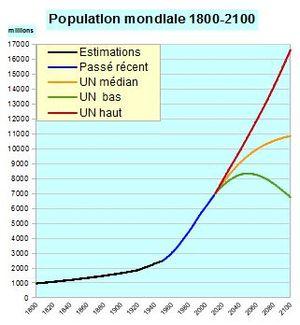
Population mondiale 1800-2100 sources
La notion de risque de catastrophe planétaire ou de catastrophe globale est introduite en 2008 par le philosophe Nick Bostrom pour désigner un événement futur hypothétique qui aurait le potentiel de dégrader le bien-être de la majeure partie de l'humanité, par exemple en détruisant la civilisation moderne ; il avait proposé également dès 2002 d'appeler risque existentiel un évènement qui pourrait causer l’extinction de l'humanité.